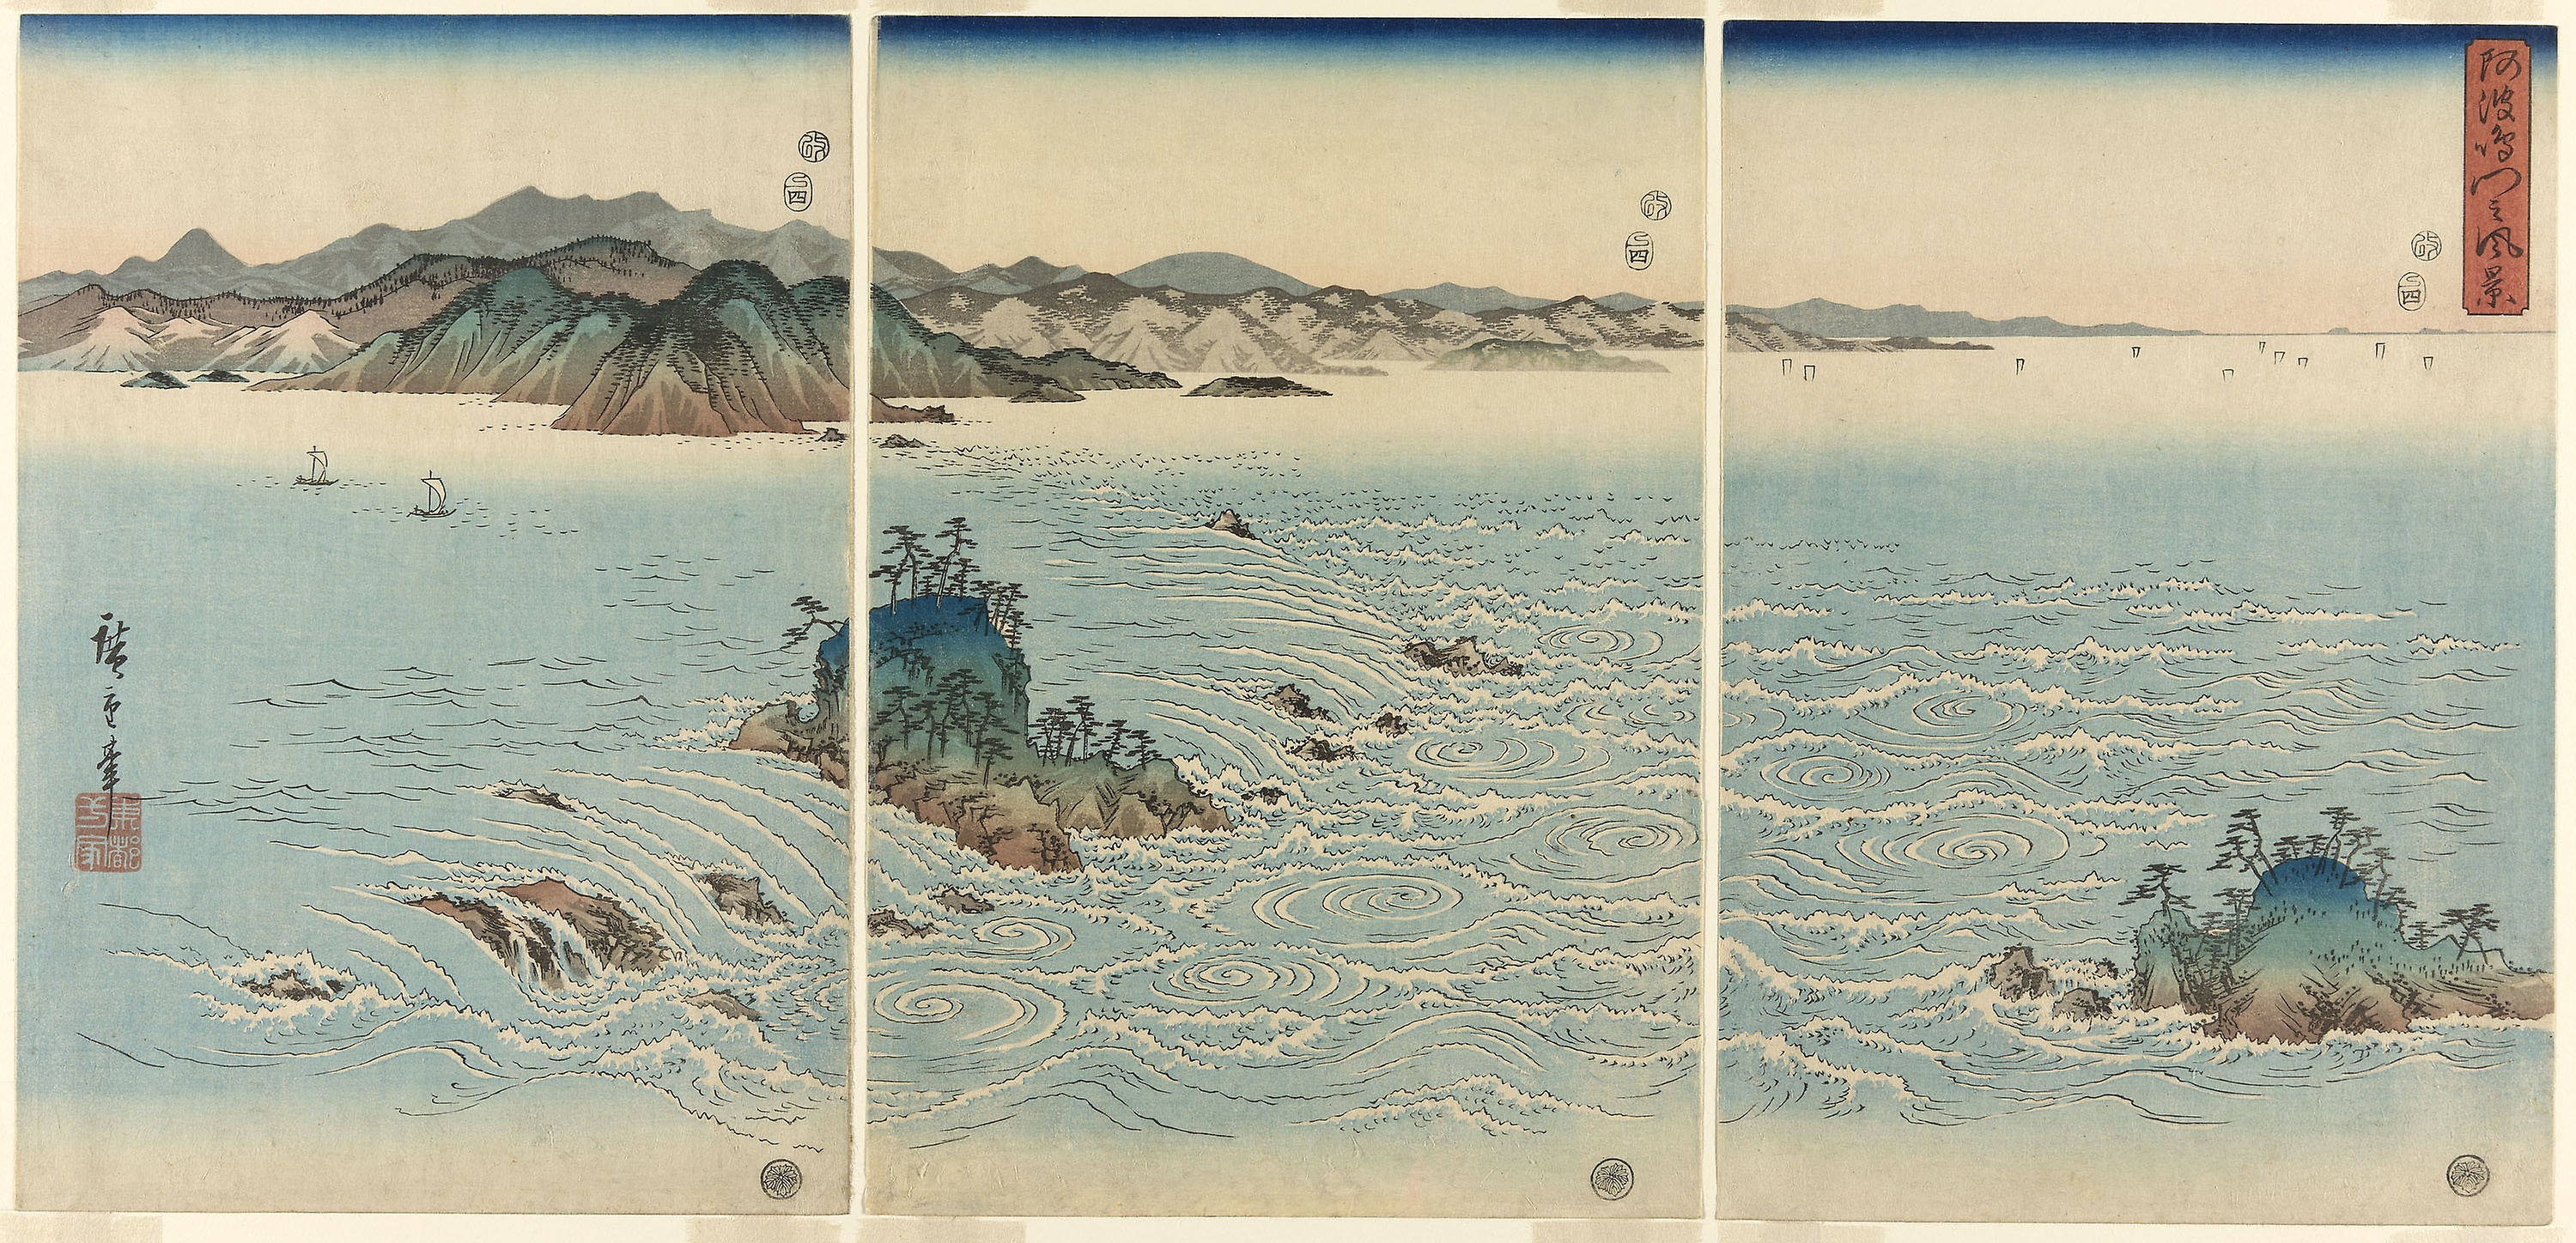
water, painting, sea, picture frame, watercolor paint, sky, visual arts, paint, artwork, ocean, art